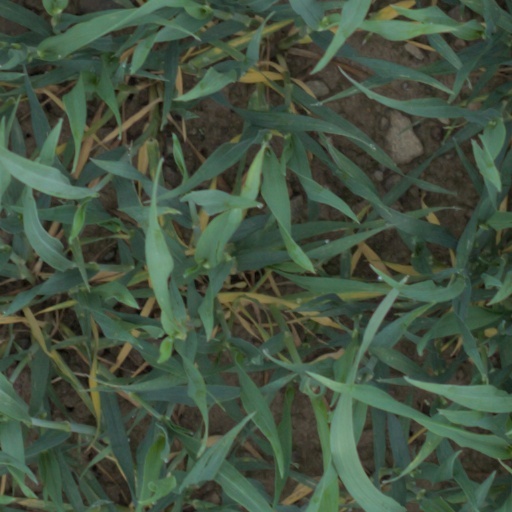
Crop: wheat